United States Navy reserve fleets

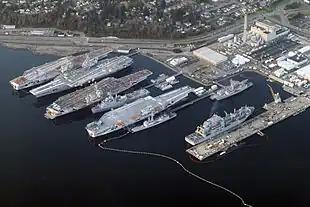
Aircraft carriers stored at the Pacific Reserve Fleet, Bremerton in Bremerton in 2012. From left to right: , , and .

The James River Reserve Fleet consists of a small number of decommissioned U.S. Navy auxiliaries and warships anchored in Virginia's James River near Newport News.